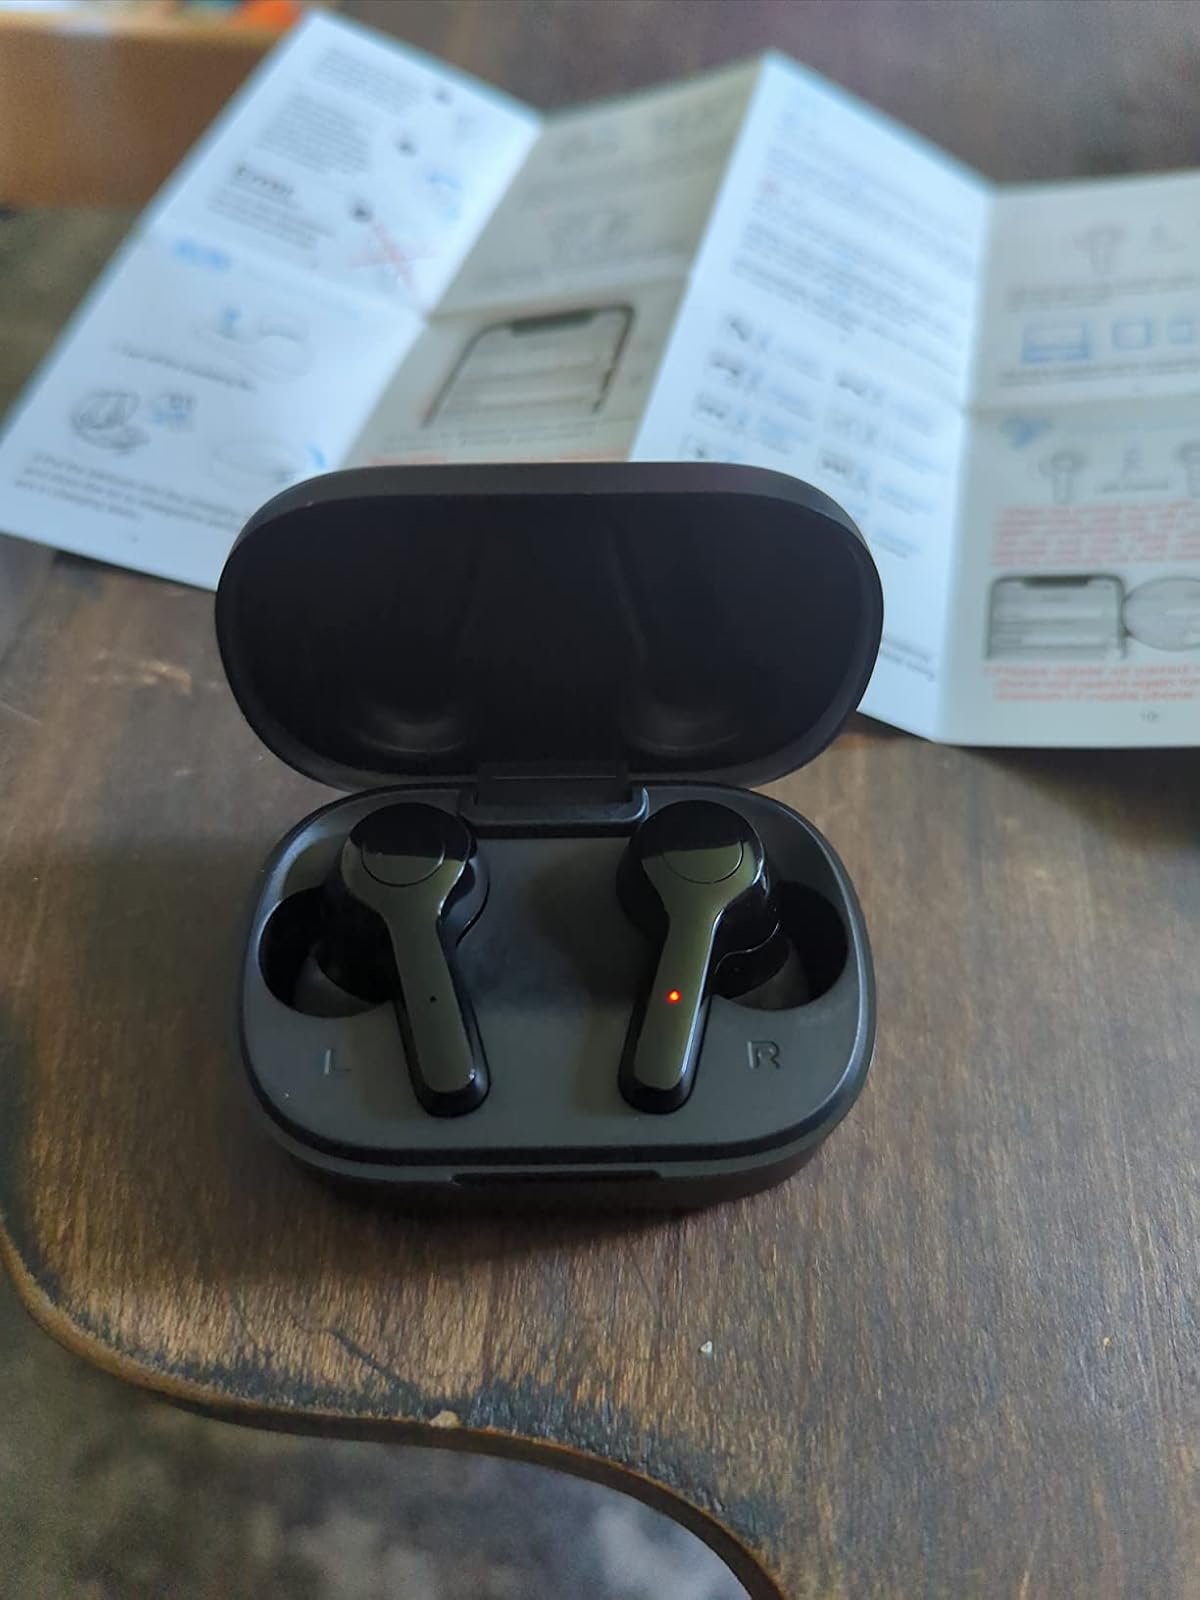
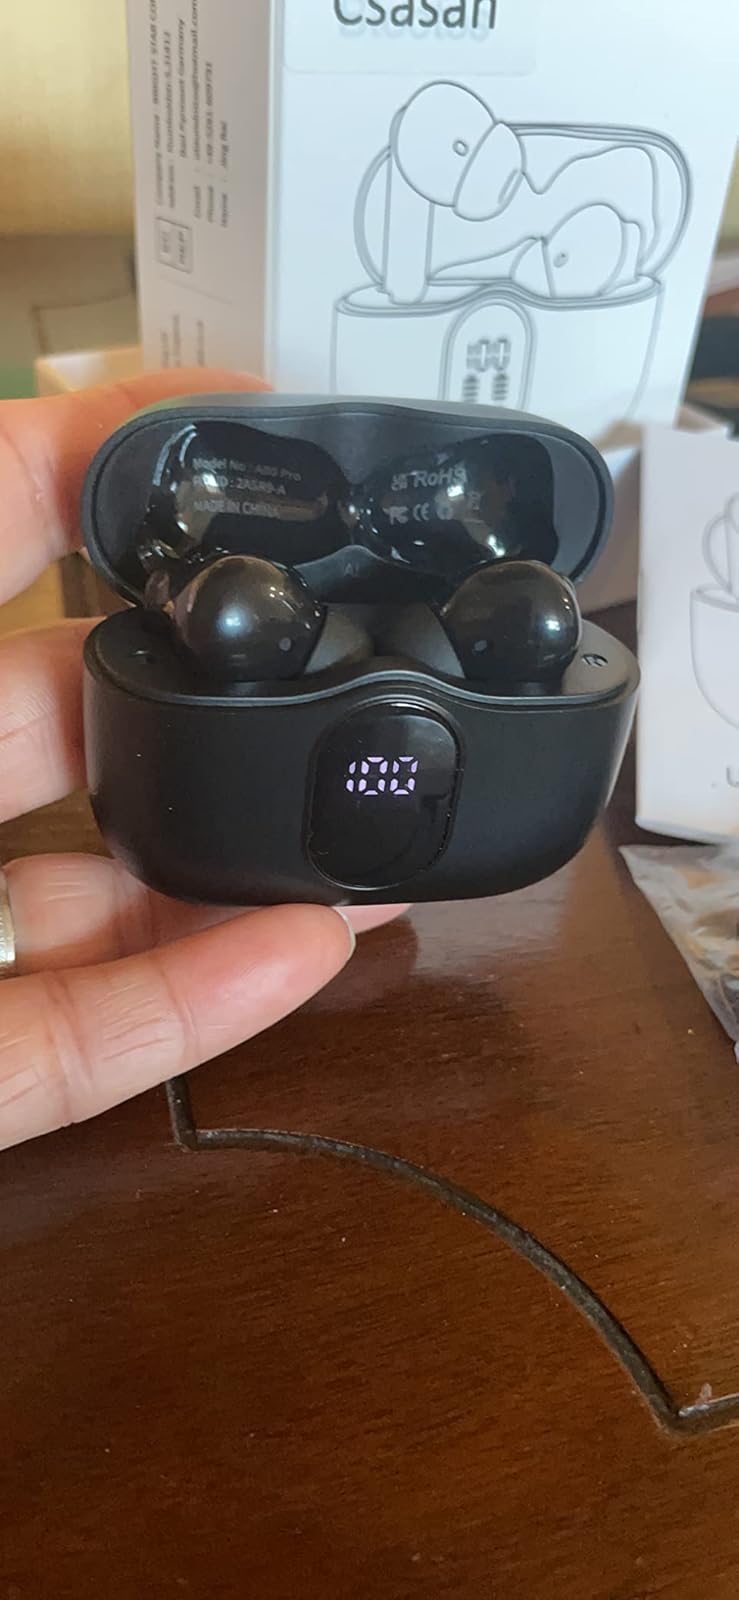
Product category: earbuds
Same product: no